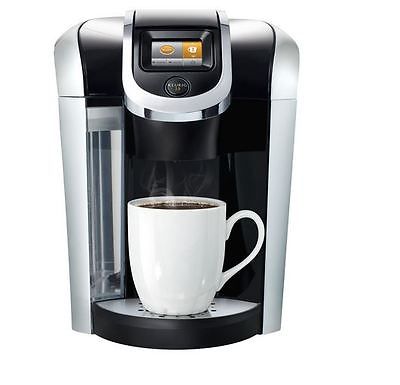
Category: coffee maker